Faith Ford

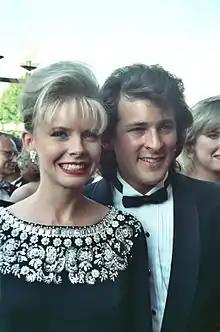
Ford with her former husband Robert Nottingham at 1990 Emmy Awards

In 1983, Ford landed her first television role on ABC's "One Life to Live." Her first major role was playing the Julia Shearer character for several years on the NBC soap opera "Another World", a role Kyra Sedgwick previously played. After the producers let her go, Ford moved to Hollywood, where she got a regular role on the short-lived sitcom "The Popcorn Kid." She then had a five-episode appearance on "thirtysomething", played a homeless woman on "Family Ties", and joined "Murphy Brown". After the series’s ten-year run, Ford pursued other TV endeavors. In 1998, she executive-produced her own short-lived sitcom, "Maggie Winters". Ford also appeared on "The Norm Show" with Norm Macdonald, Laurie Metcalf, and Artie Lange from 1999 to 2001.